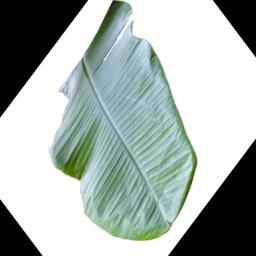
Label: BHIMKOL